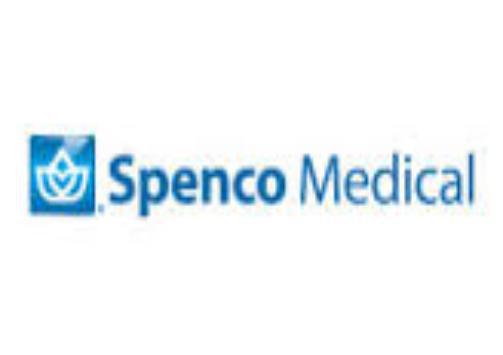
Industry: Clothes